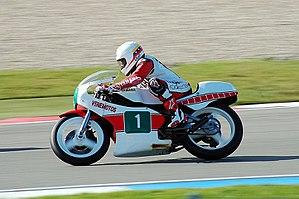
Carlos Lavado, né le 25 mai 1956 à Caracas, est un ancien pilote de vitesse moto vénézuélien.